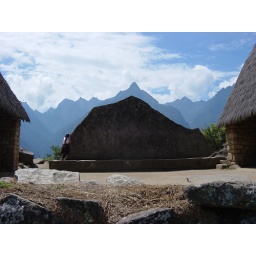
You can see how its shape mirrors that of the mountains behind it.Photo by Andy.